Glenn Gould

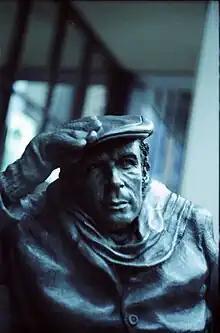
Park bench sculpture of Gould located outside the Canadian Broadcasting Centre

Gould is one of the most acclaimed musicians of the 20th century. His unique pianistic method, insight into the architecture of compositions, and relatively free interpretation of scores created performances and recordings that were revelatory to many listeners and highly objectionable to others. Philosopher Mark Kingwell wrote, "his influence is made inescapable. No performer after him can avoid the example he sets ... Now, everyone must perform "through" him: he can be emulated or rejected, but he cannot be ignored." Among the pianists who acknowledged Gould's influence are András Schiff, Zoltán Kocsis, Ivo Pogorelić, and Peter Serkin. Artists influenced by Gould include painter George Condo.